Sky position (RA, Dec in degrees): 209.98, 12.055
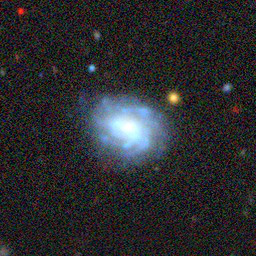
Galaxy morphology: Unbarred Tight Spiral Galaxies